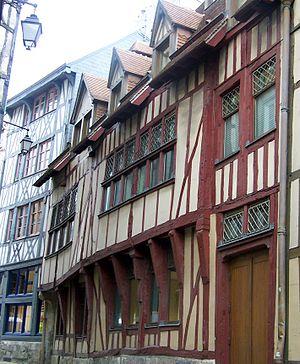
Une maison à colombages ou maison à pans de bois, ou encore maison en corondages, est une maison constituée de deux éléments principaux :